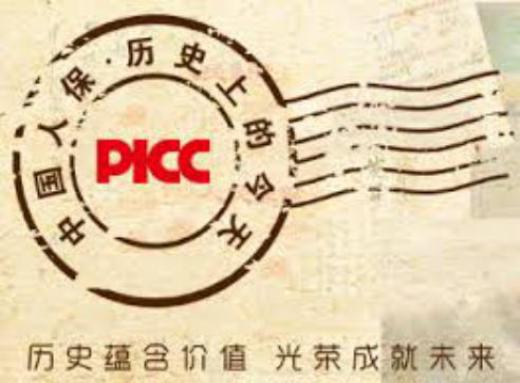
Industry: Others